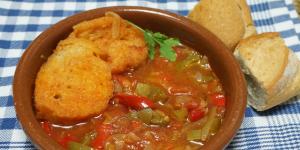
sopa de tomate gaditana